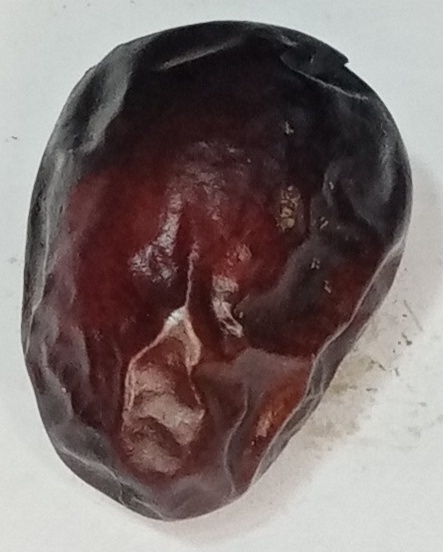
Variety: kupro
Size: large
Grade: grade-3